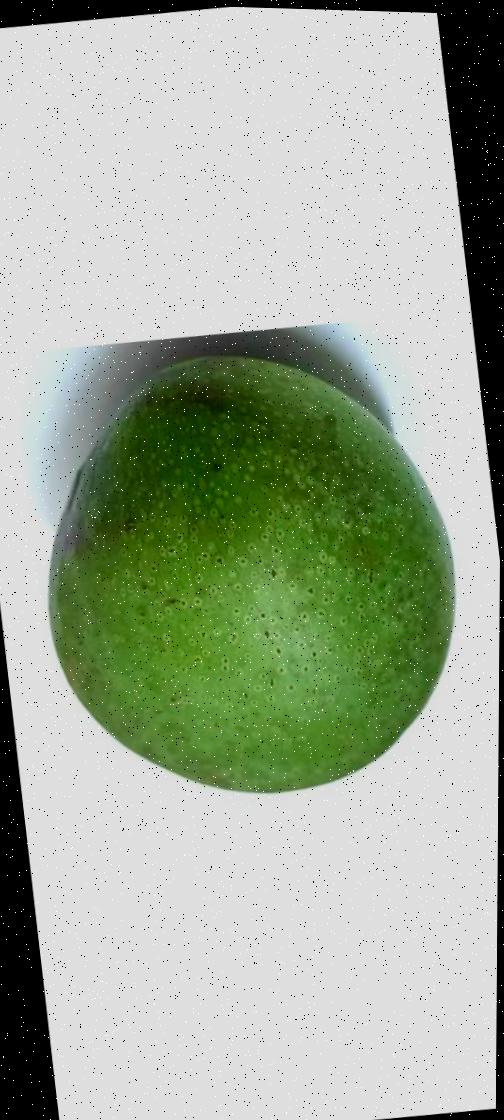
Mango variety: Ashshina Zhinuk